Samuel Elbert

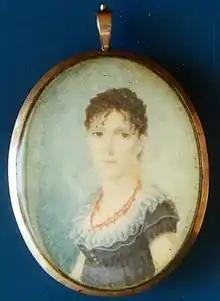
Elizabeth Rae

Elbert was employed by a prosperous planter named John Rae, an important man in both commerce and government. Rae had built a beautiful home on his land near Savannah known as Rae’s Hall. It was through Rae's influence that Elbert was commissioned to go into Indian country as a trader. He had great success in his dealings with the Indians, mostly because of his kind regard for them. On one occasion, Elbert had been called upon to escort and protect a party of Indians, who had come to Savannah in an effort to redress a great wrong – the murder of a Creek chief called Mad Turkey by Thomas Fee. The incident turned into an issue, and in 1774, feelings ran high between the whites and the Indians. Fee was convicted and jailed. In 1785, Elbert wrote in a letter to George Walton, "It is a pity that the people on our Frontiers will behave so cruelly toward those poor savages; not contented with having the lands, but to rob, beat and abuse them likewise is enough to bring down Divine vengeance on their heads."